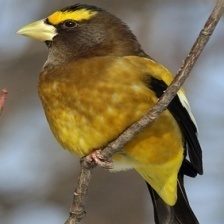
Species: EVENING GROSBEAK
Scientific name: COCCOTHRAUSTES VESPERTINUS